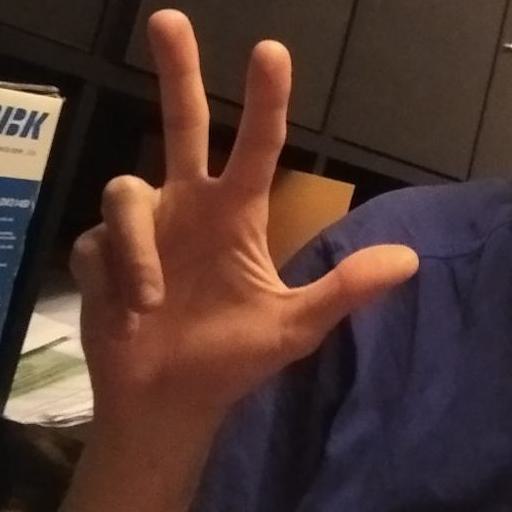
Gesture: three2